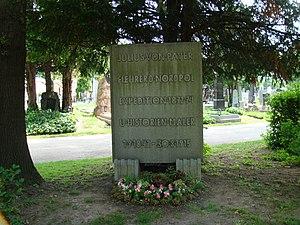
La liste des tombes du cimetière central de Vienne donne un aperçu des différentes tombes consacrées au cimetière central de Vienne situé dans le 11ᵉ arrondissement de Vienne, Simmering.